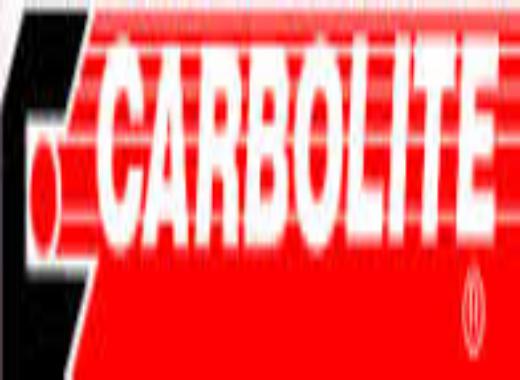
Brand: Carbolite
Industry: Others